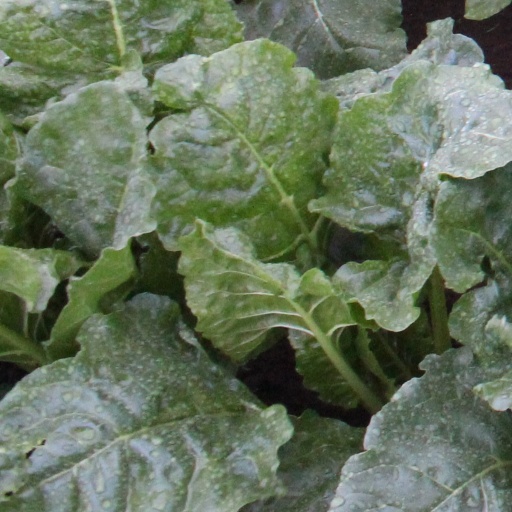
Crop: sugar beet